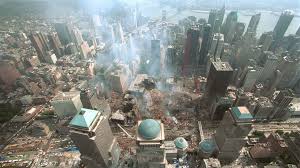
Label: urban_fire